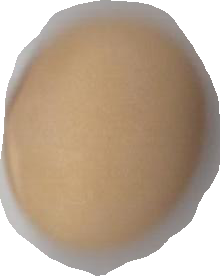
Variety: Anjasmoro